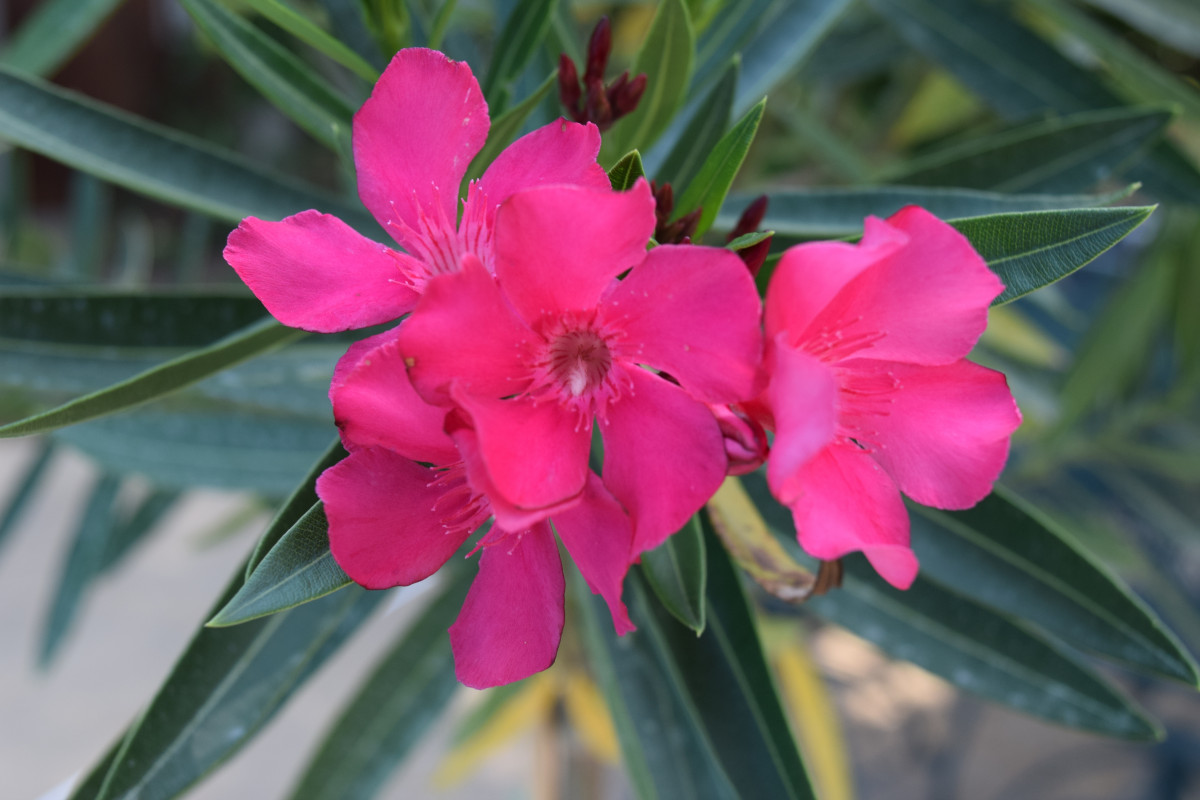
Tags: flower, petal, botany, flora, shrub, dianthus, macro photography, flowering plant, cattleya